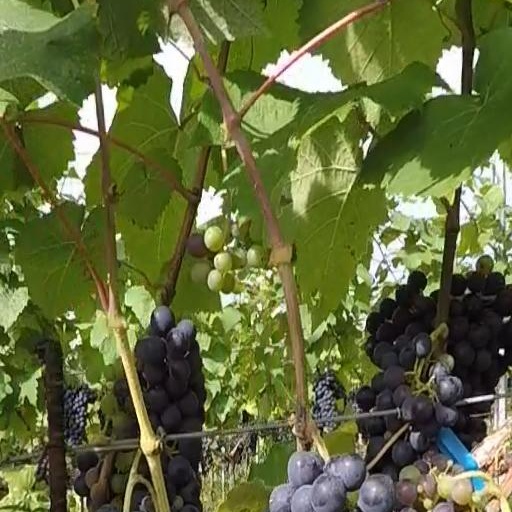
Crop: grape